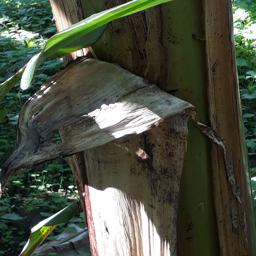
Label: BACTERIAL SOFT ROT